Traitors Gate (video game)

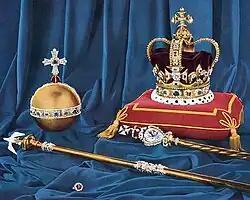
The Jewel House, containing the British Crown Jewels (pictured), was edited in "Traitors Gate" following security concerns from Tower of London management.

"Traitors Gate" was conceived in November 1996, when designer Nigel Papworth of Sweden's Daydream Software began to explore possibilities for the company's next title after "Safecracker". Coming across an article about the Tower of London in an issue of "National Geographic", Papworth realized that the structure contained "everything a good game needed", including a cleanly circumscribed playing area and an obvious gameplay objective. He and the team subsequently developed a game concept that would take place inside an accurate reproduction of the Tower. Their plan was to capture "the feel of the weathered stonework and mixed architectural styles with as near to photographic quality as time and technology would allow", and they hoped to make a game that entertained players while informing them about the real-world Tower. The decision to make the protagonist an American agent came early, as the country's alliance with Britain precluded violent gameplay approaches by the player and shifted the focus to stealth and puzzle-solving. Inspiration for the plot derived from the film series "" and "James Bond".